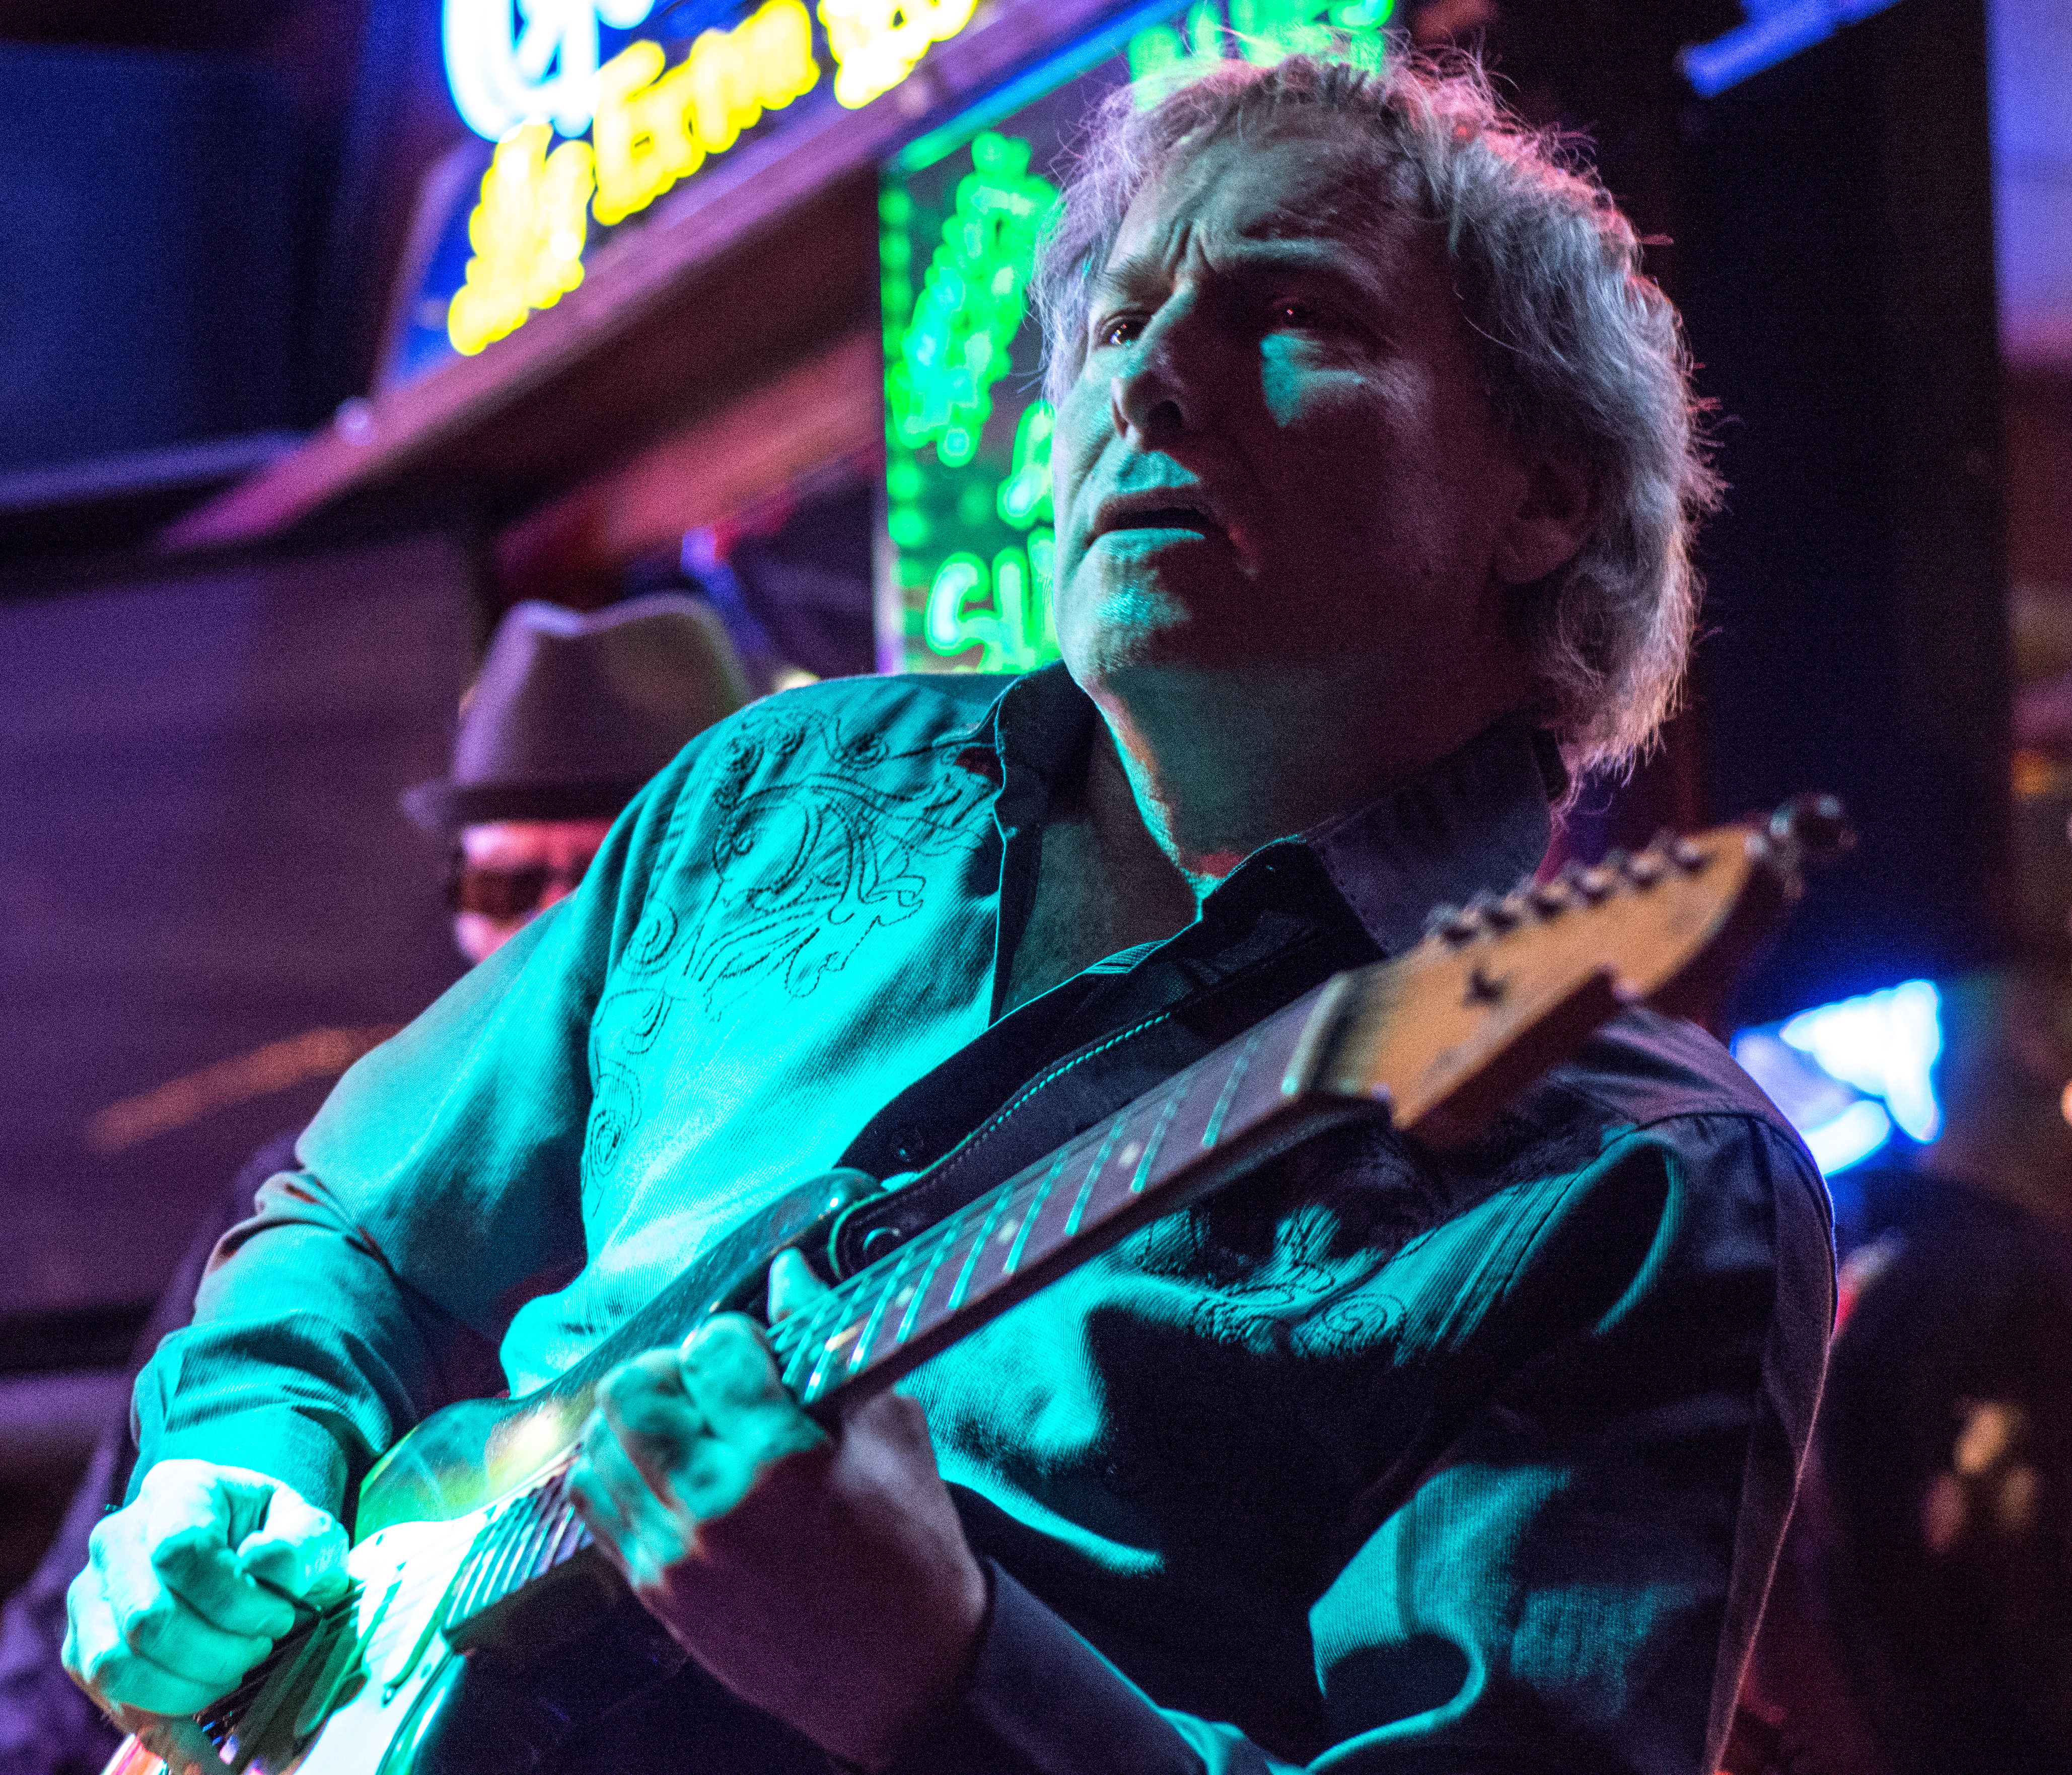
music, concert, musician, performance art, stage, performance, bassist, singing, event, guitarist, entertainment, performing arts, singer songwriter